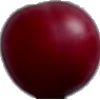
Label: Cherry Wax Red 1